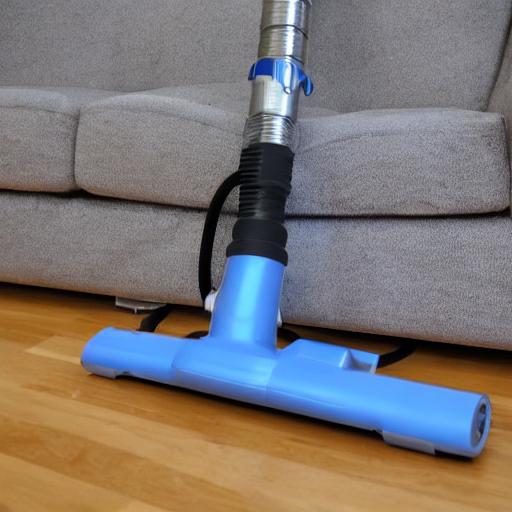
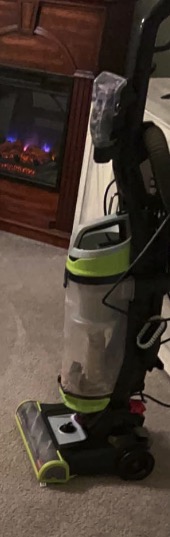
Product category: items_vacuum
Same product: no